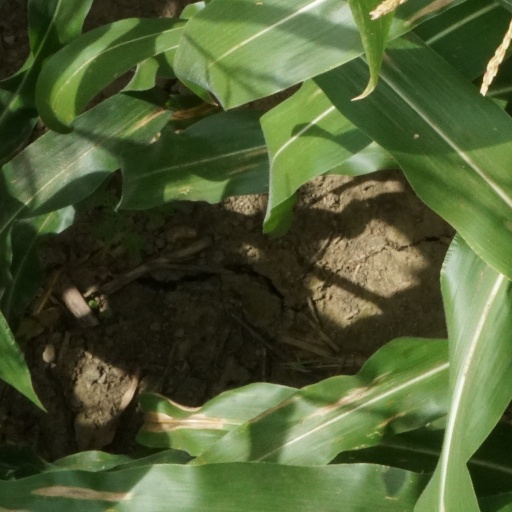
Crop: maize; corn